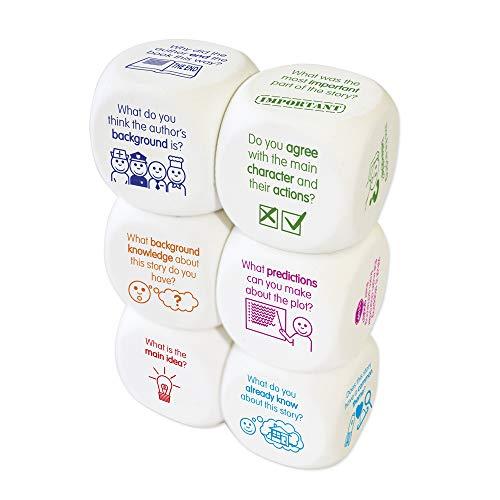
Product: Junior Learning Comprehension Dice Educational Action Games
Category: Toys & Games | Learning & Education
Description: Teach building skills in comprehension with six dice.
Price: $13.19
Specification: ProductDimensions:1.8x6.7x6.7inches|ItemWeight:0.8ounces|ShippingWeight:2.56ounces(Viewshippingratesandpolicies)|DomesticShipping:ItemcanbeshippedwithinU.S.|InternationalShipping:ThisitemcanbeshippedtoselectcountriesoutsideoftheU.S.LearnMore|ASIN:B077C1Q17Y|Itemmodelnumber:JL531|Manufacturerrecommendedage:4-10years